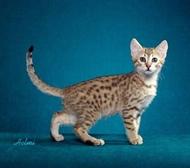
Breed: Egyptian Mau